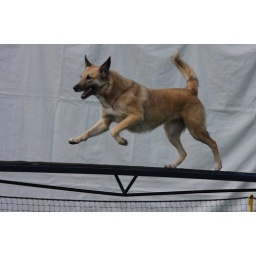
A dog runs over a small bar during the obstacle course